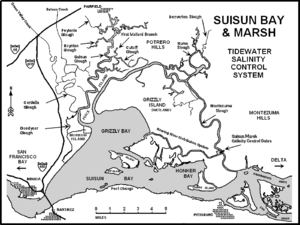
Suisun Bay est un estuaire peu profond situé en Californie centrale, au débouché du delta du Sacramento, un delta inversé formé par la double embouchure des fleuves Sacramento et San Joaquin.